Noah Verhoeven

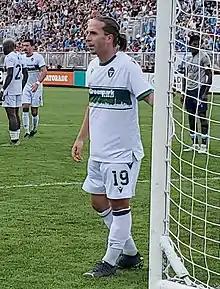

In February 2021. he joined York United in the Canadian Premier League. He signed a two-year contract with a club option for a third season. In December 2022, Verhoeven's contract option was not picked up by York, ending his time at the club.